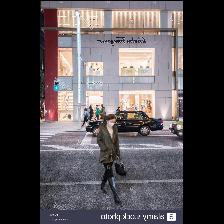
Label: Human